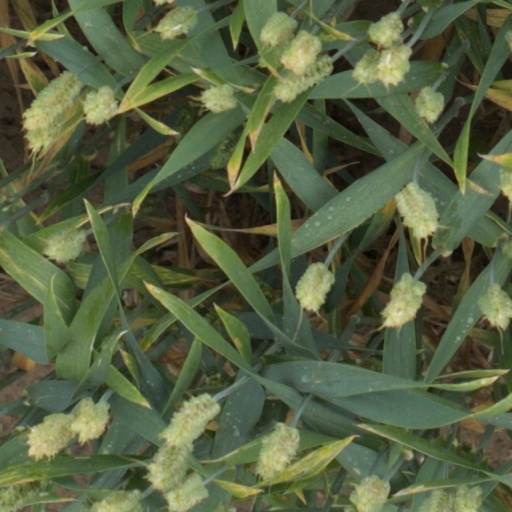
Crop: wheat